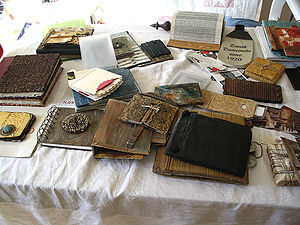
Artists' books
Et udvalg af Artists' Books lavet af kunstnergruppen X-piir
"Artists' Books, bogobjekter eller kunstnerbøger er ""bøger"" skabt af kunstnere: Unikke, visuelle værker eller objekter – som er inspireret af den traditionelle bogs form og opbygning. Disse Artists' Books kan være udformet som regulære bøger med særligt fokus på et visuelt indhold eller udtryk, men det kan også være mere abstrakte ”boglignende” objekter, som kun på det konceptuelle plan er i familie med almindelige bøger. Det er ikke kun en bog, måske er den ikke engang læsbar.